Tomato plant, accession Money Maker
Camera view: tilt-top (135 deg); turntable rotation: 0 degrees
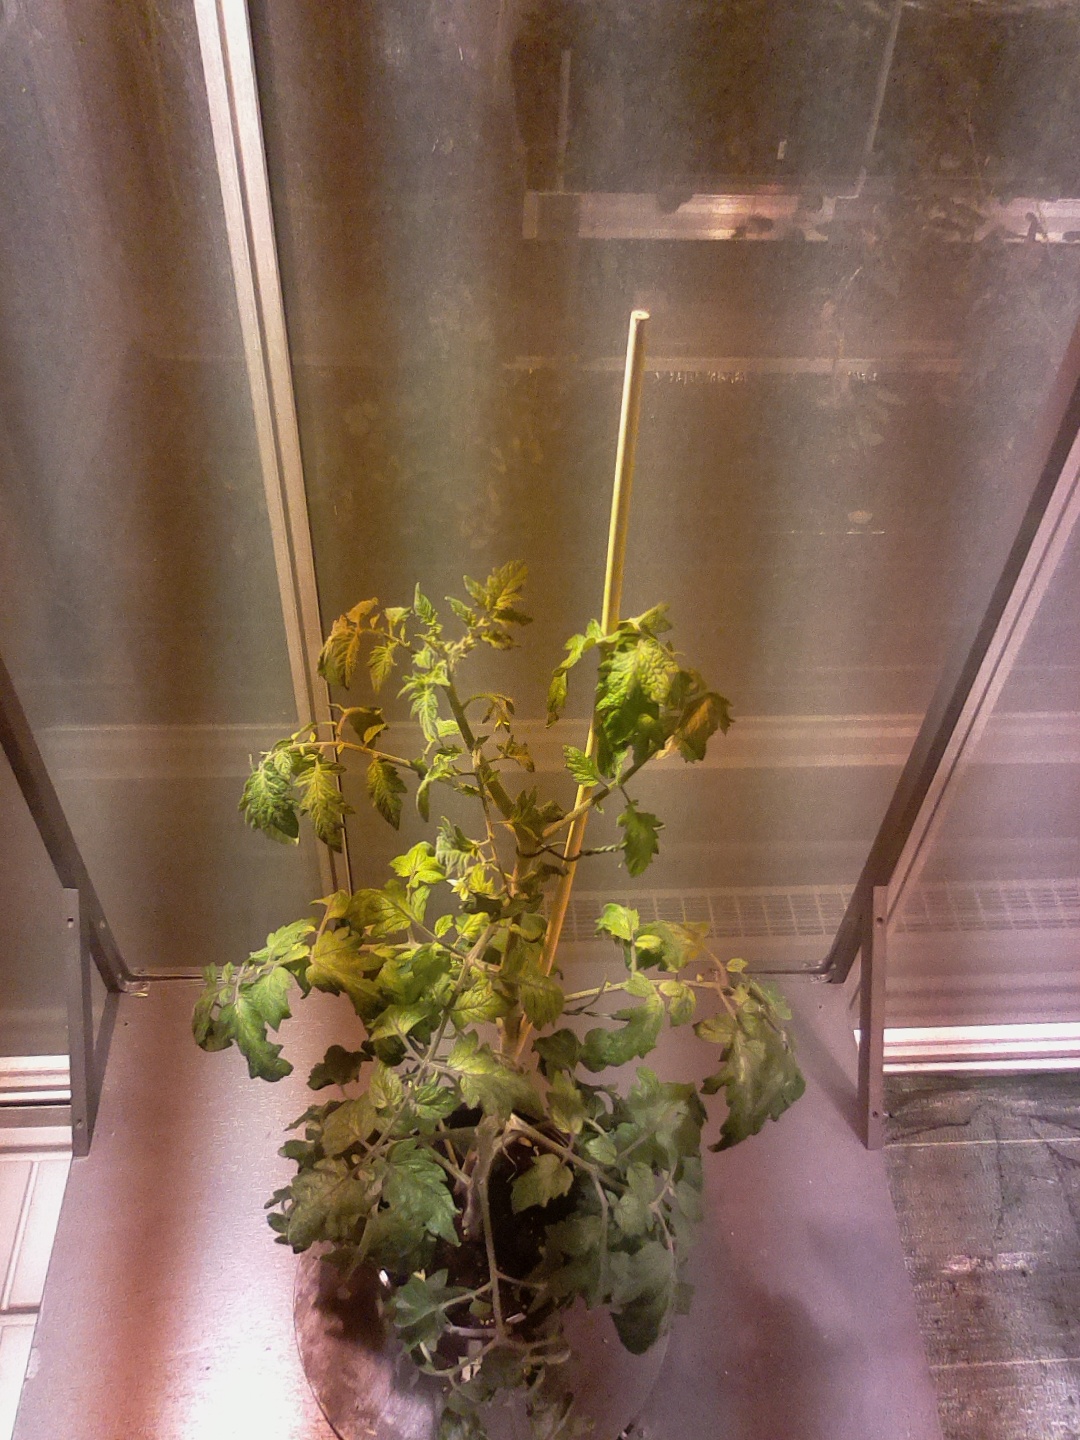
BBCH growth stage 78: 80% -90% of final fruit size